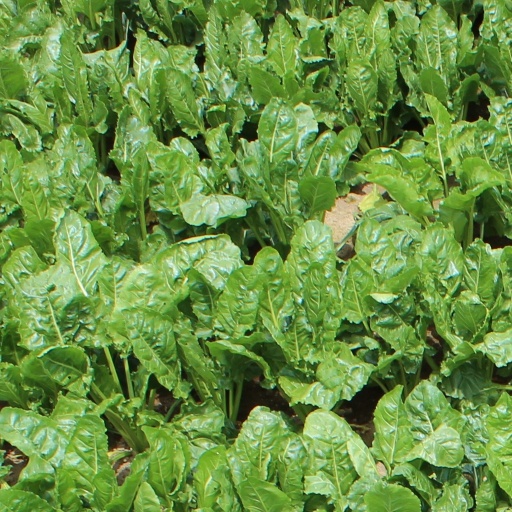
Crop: sugar beet